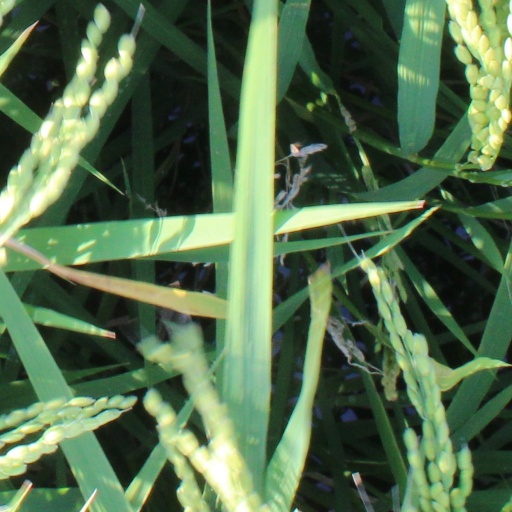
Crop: rice